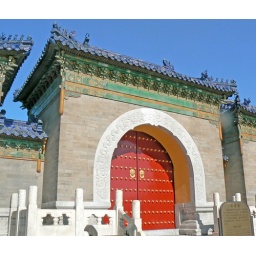
china tour beijing temple of heaven echo wall sign double red knobbed doors under marble arch